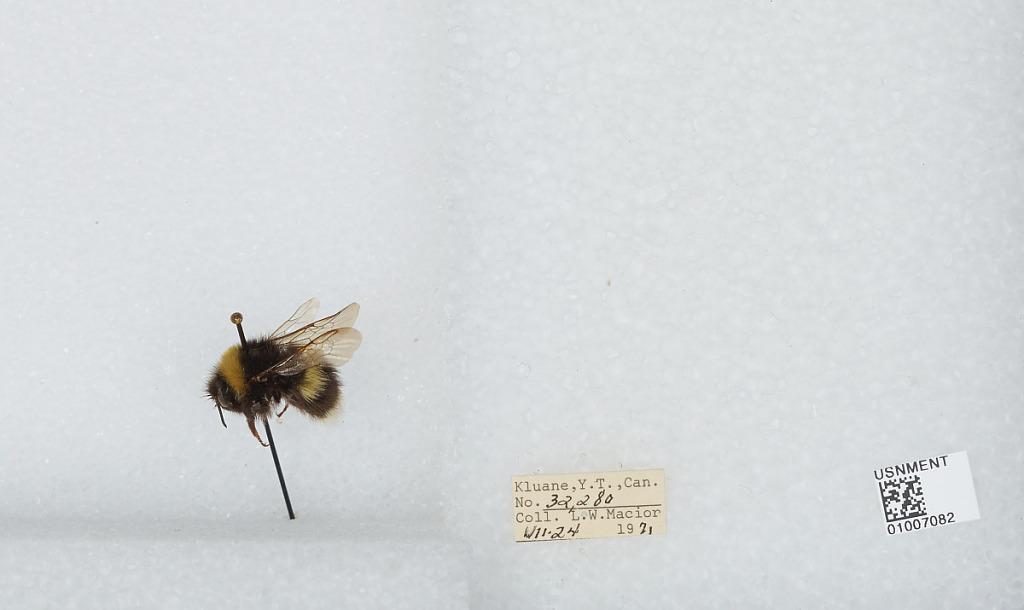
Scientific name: Bombus (Bombus) lucorum (Linnaeus)
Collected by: L. Macior
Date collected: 1971-7-24
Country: Canada
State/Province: Yukon Territory
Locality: Kluane
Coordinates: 60.75, -139.5